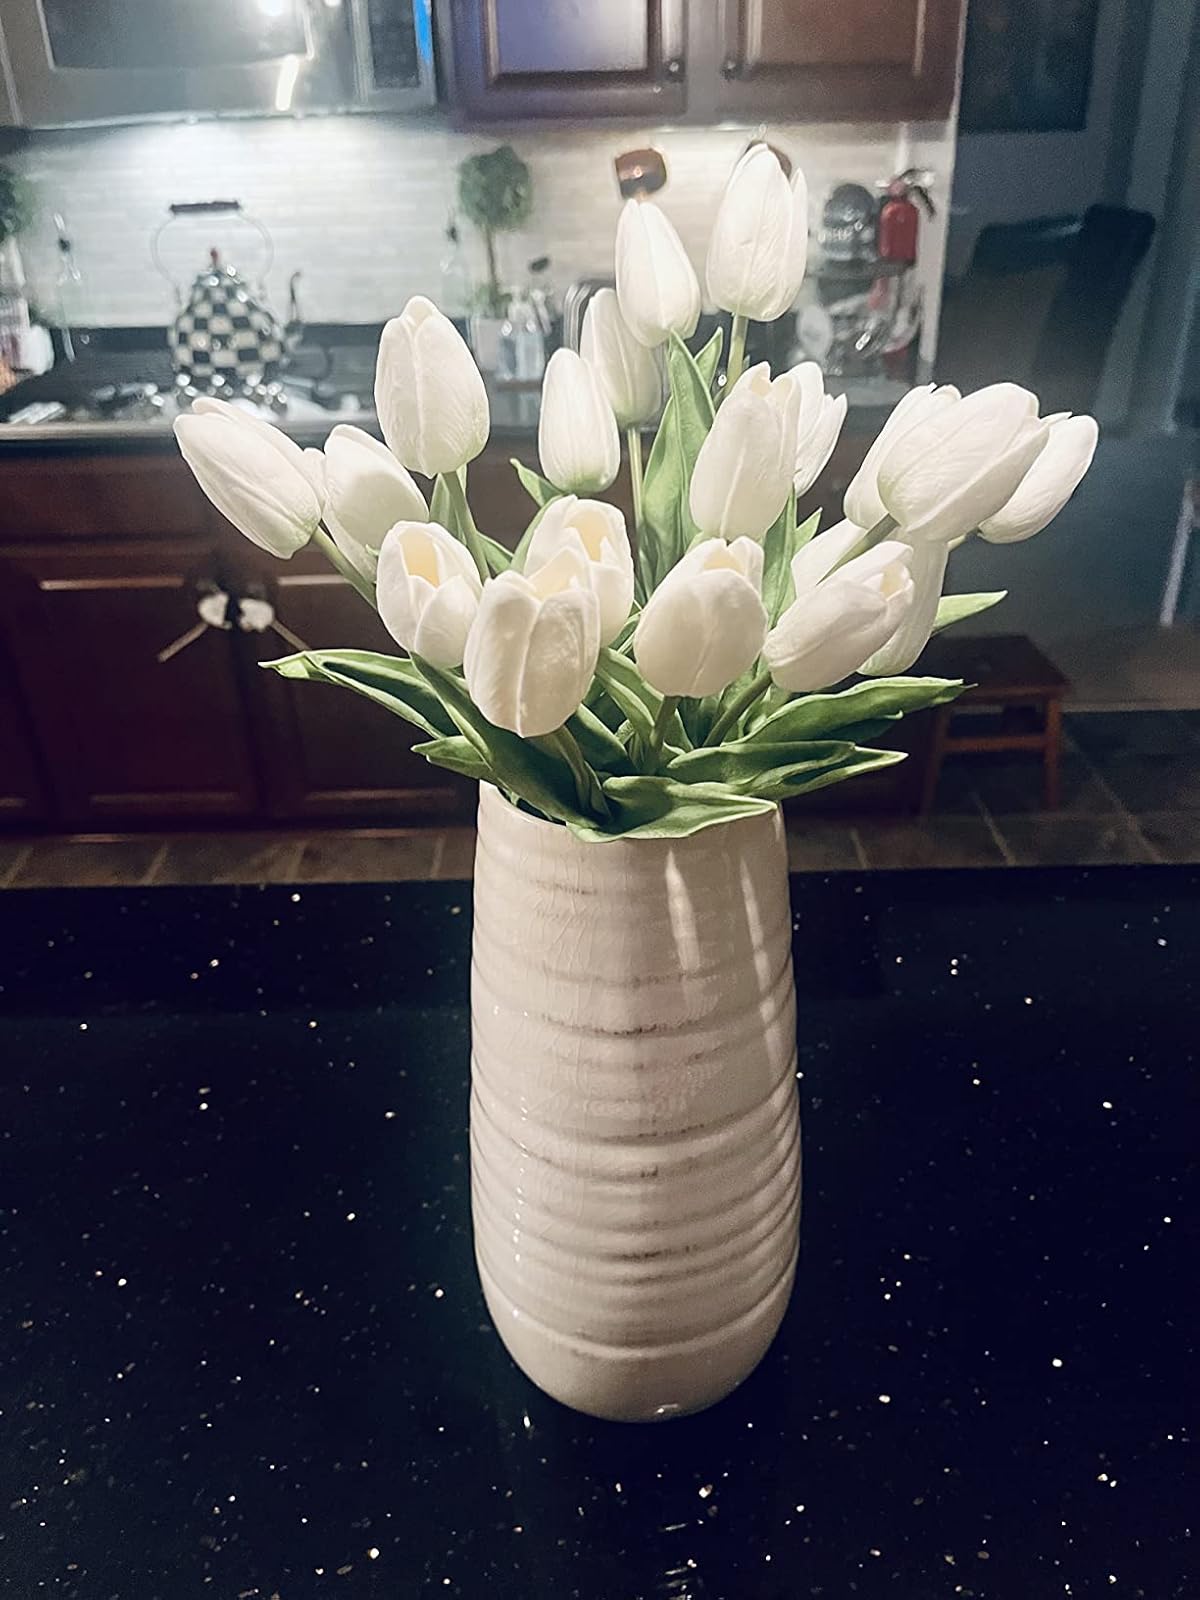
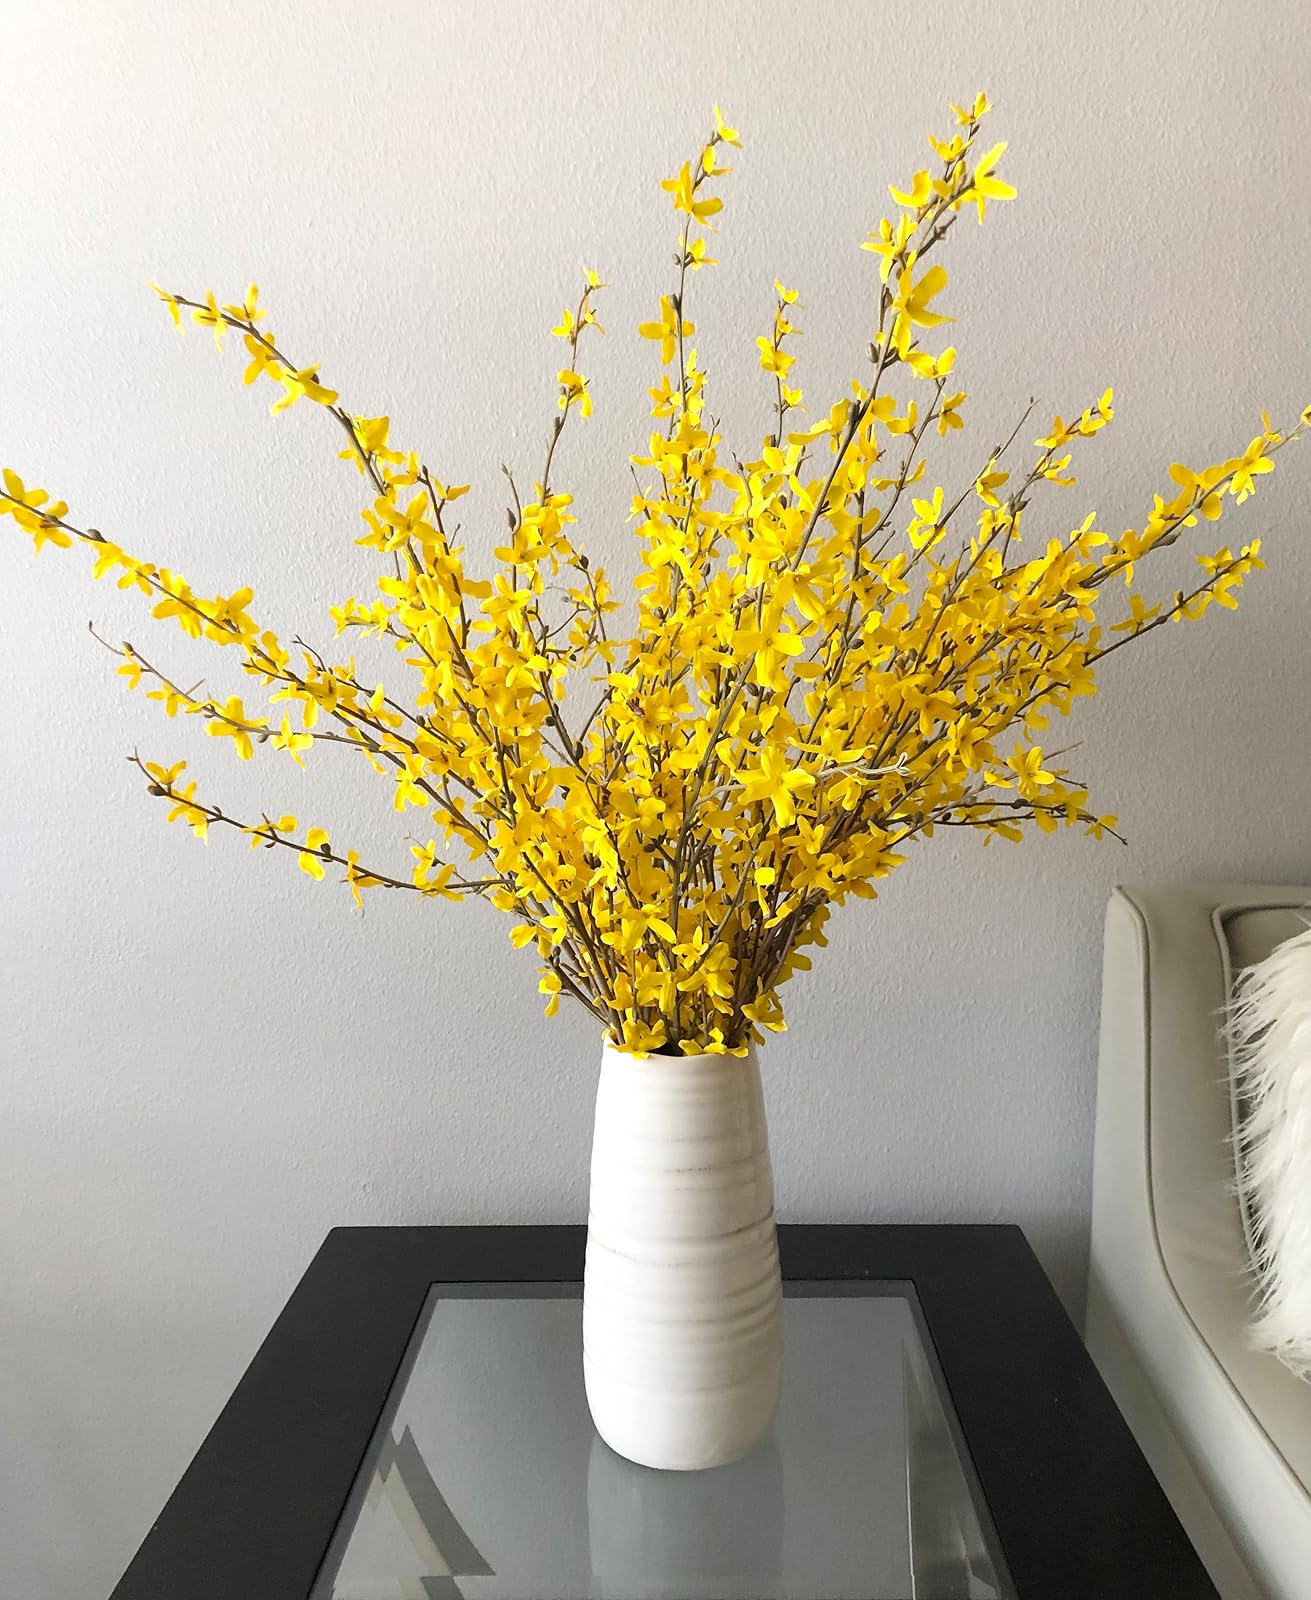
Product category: vase
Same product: yes